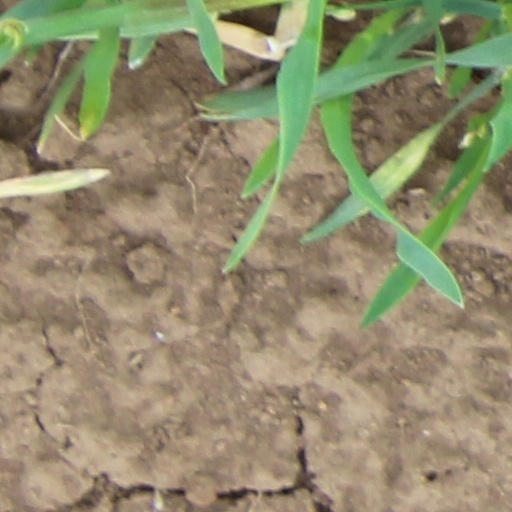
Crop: wheat